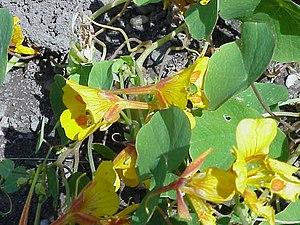
La famille des Tropaeolaceae regroupe des plantes dicotylédones. Elle comprend moins de cent espèces réparties en deux ou trois genres.